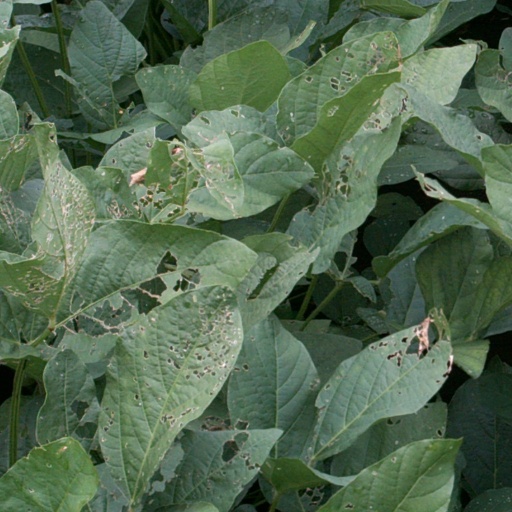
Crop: soybean